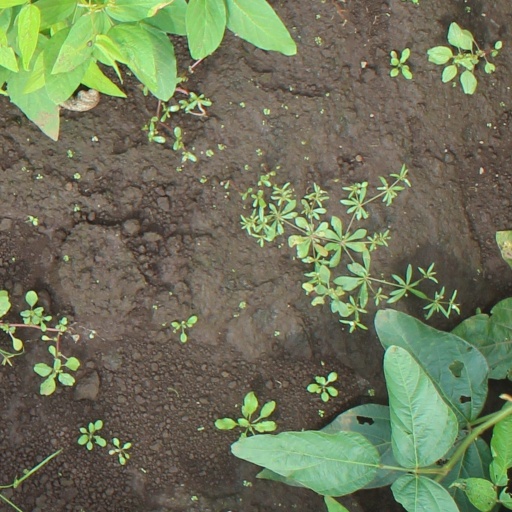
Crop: soybean